The Straight Way

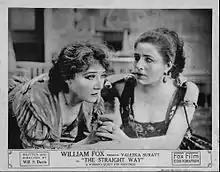
Lobby card: Claire Whitney and Valeska Suratt

The Straight Way is a 1916 American silent drama film written and directed by Will S. Davis. The film starred Valeska Suratt and was distributed by the Fox Film Corporation. "The Straight Way" is now considered lost.